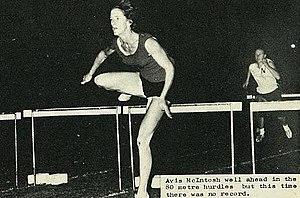
Le 80 mètres haies est une ancienne épreuve d'athlétisme réservée aux femmes. Elle consiste à parcourir à une vitesse maximale, une distance de 80 mètres en ligne droite en franchissant plusieurs haies.